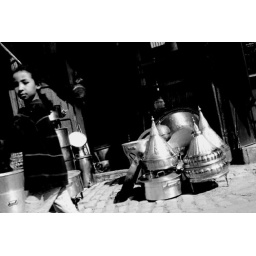
young girl in a street in meknes, morocco, october 1996124-08 AK